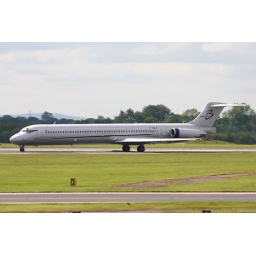
'Executive config' aircraft, all silver with small Blue line titles by the front passenger door